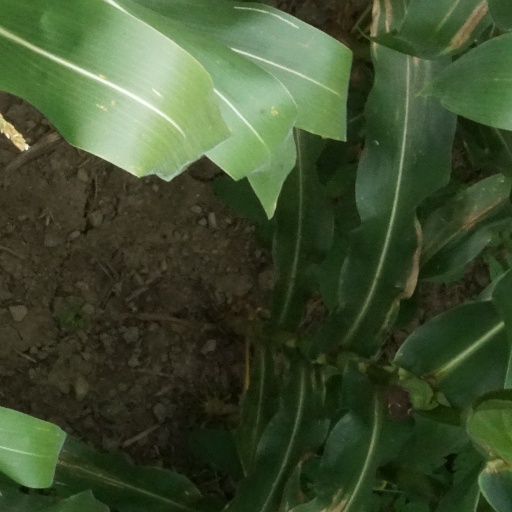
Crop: maize; corn